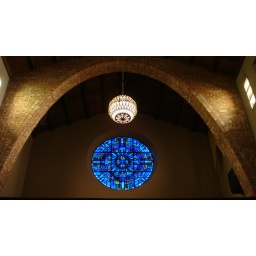
Stained glass window above the entrance in the chapel. Even the lighting fixtures were made by TWU students.